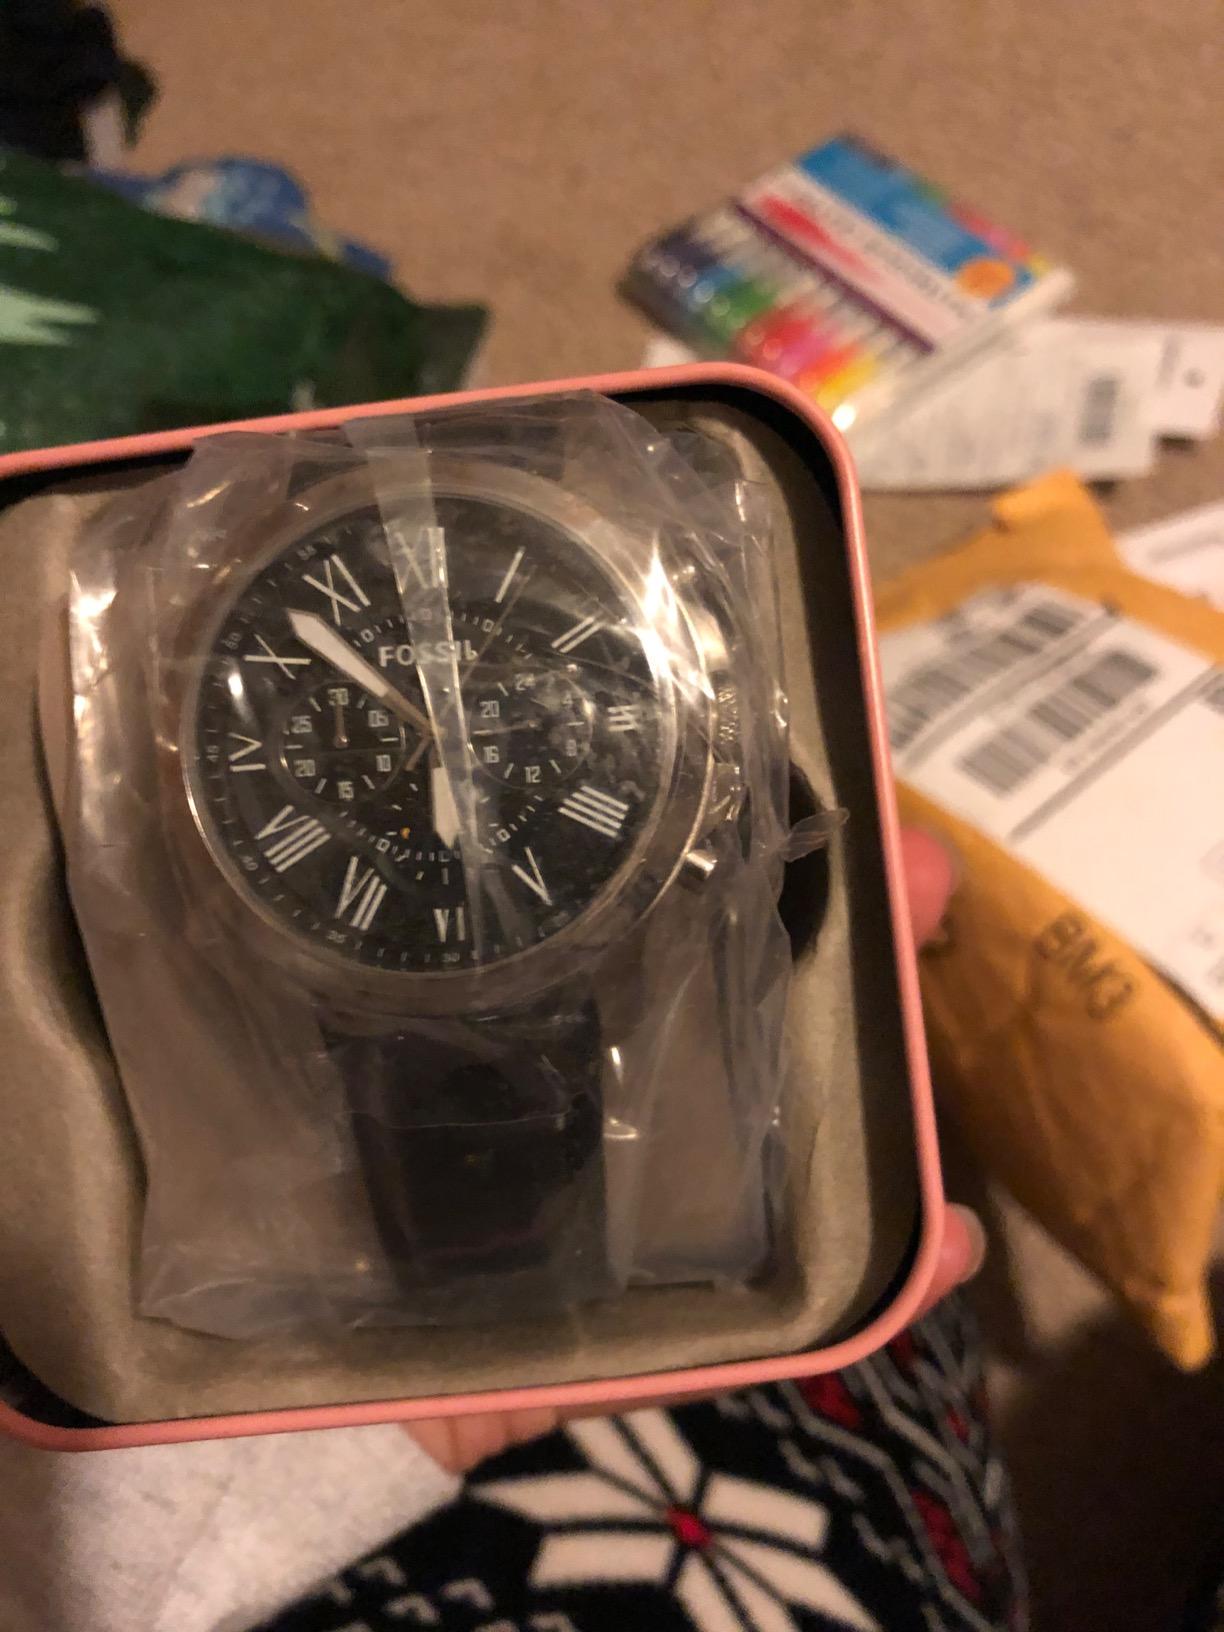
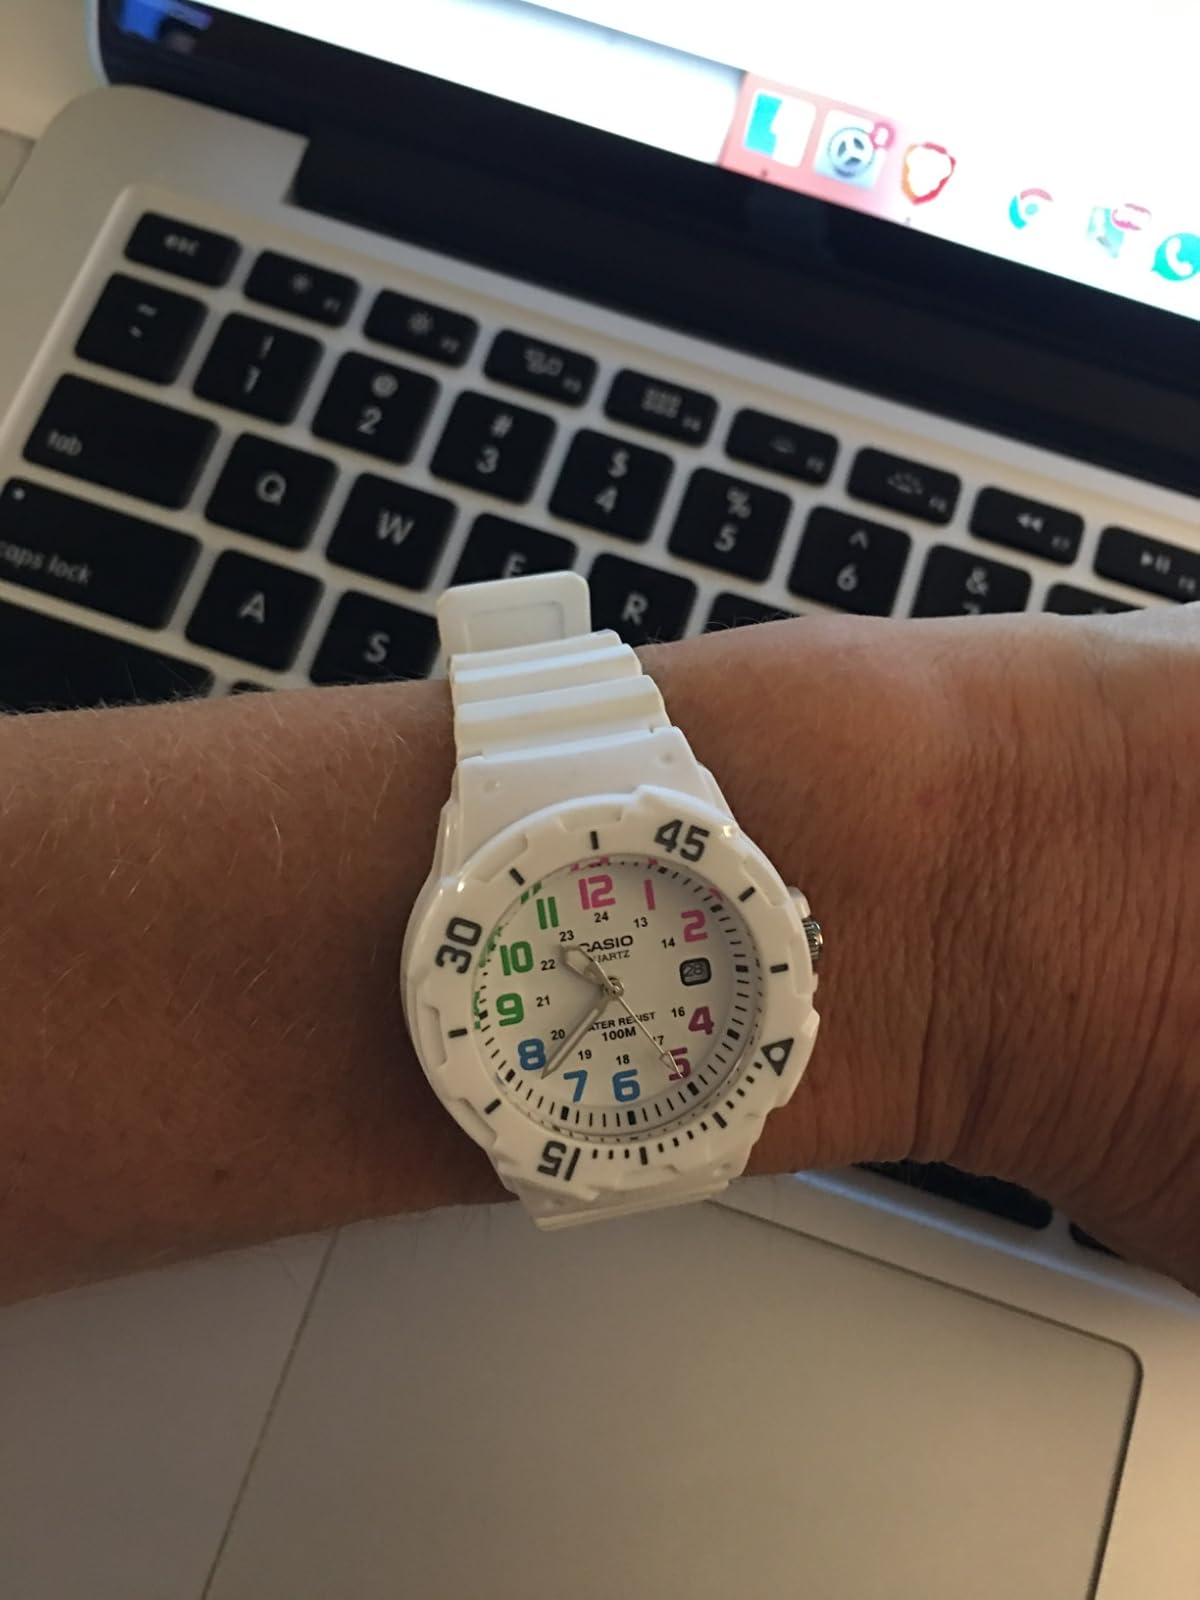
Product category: accessories_watch
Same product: no